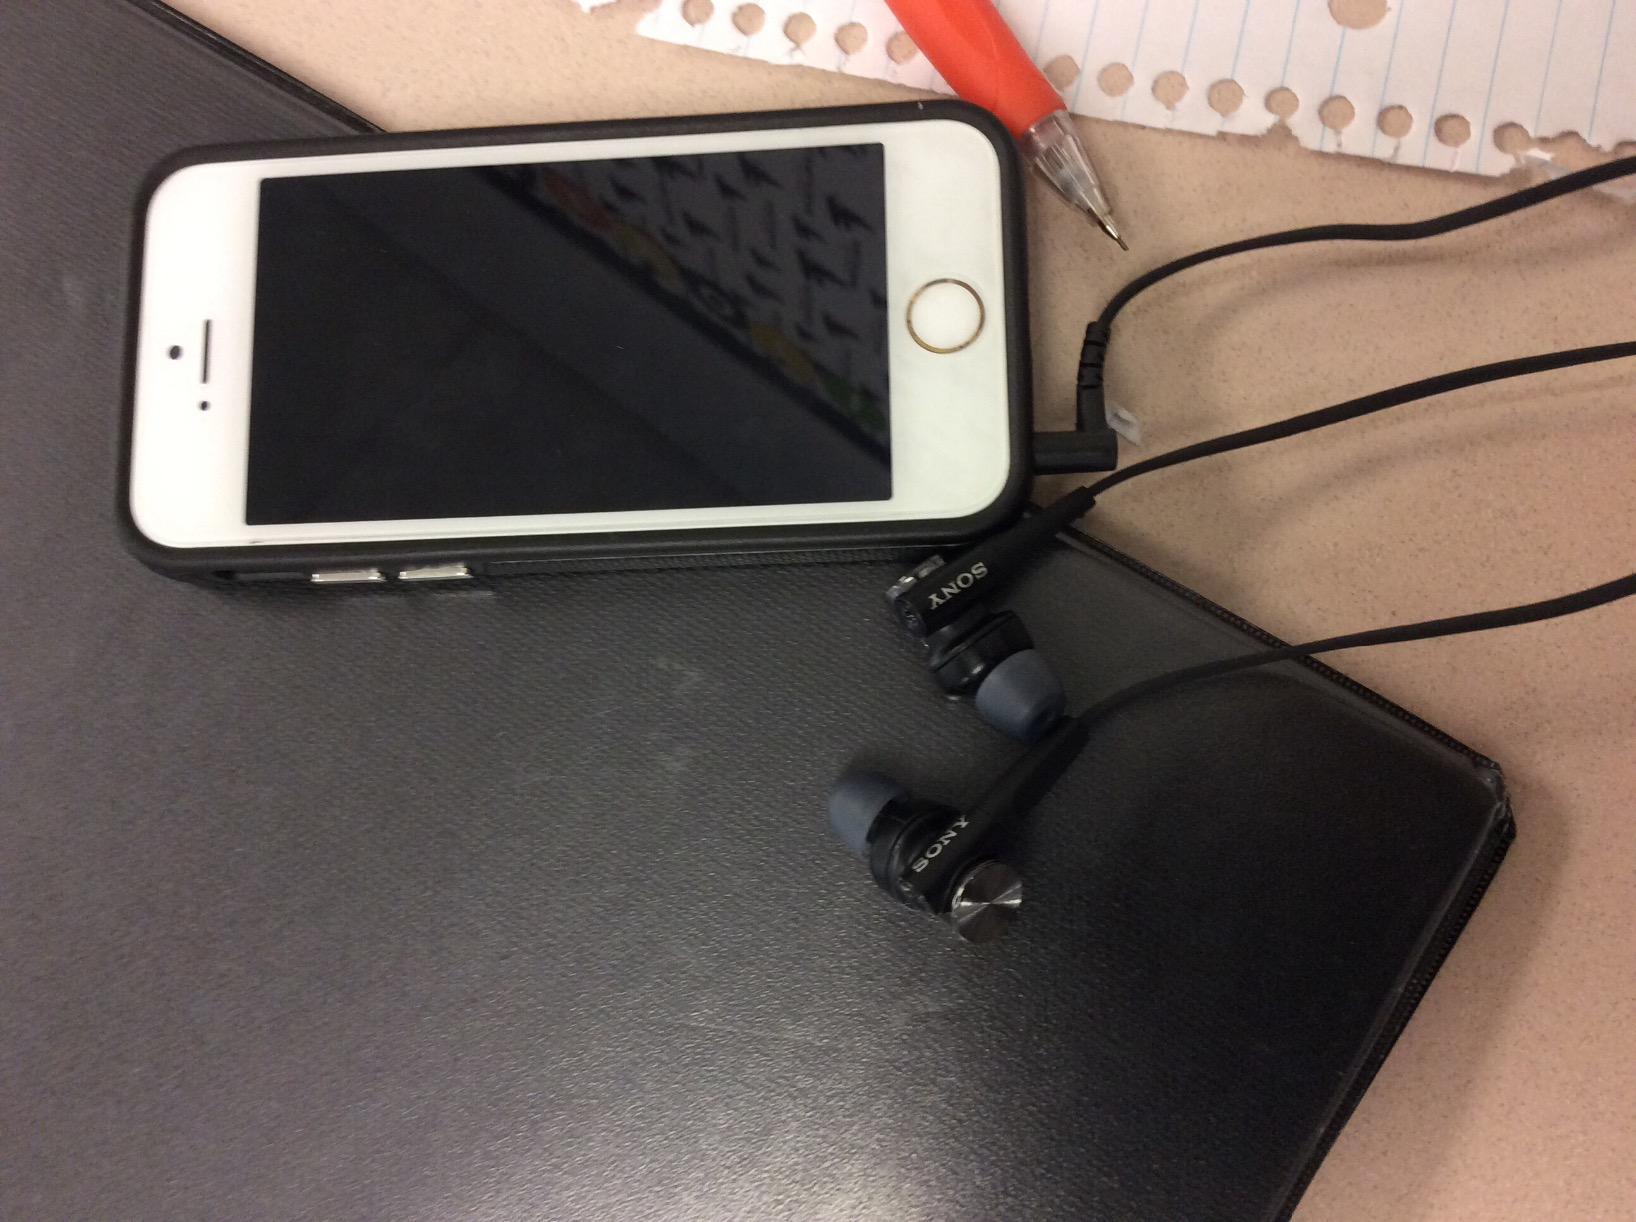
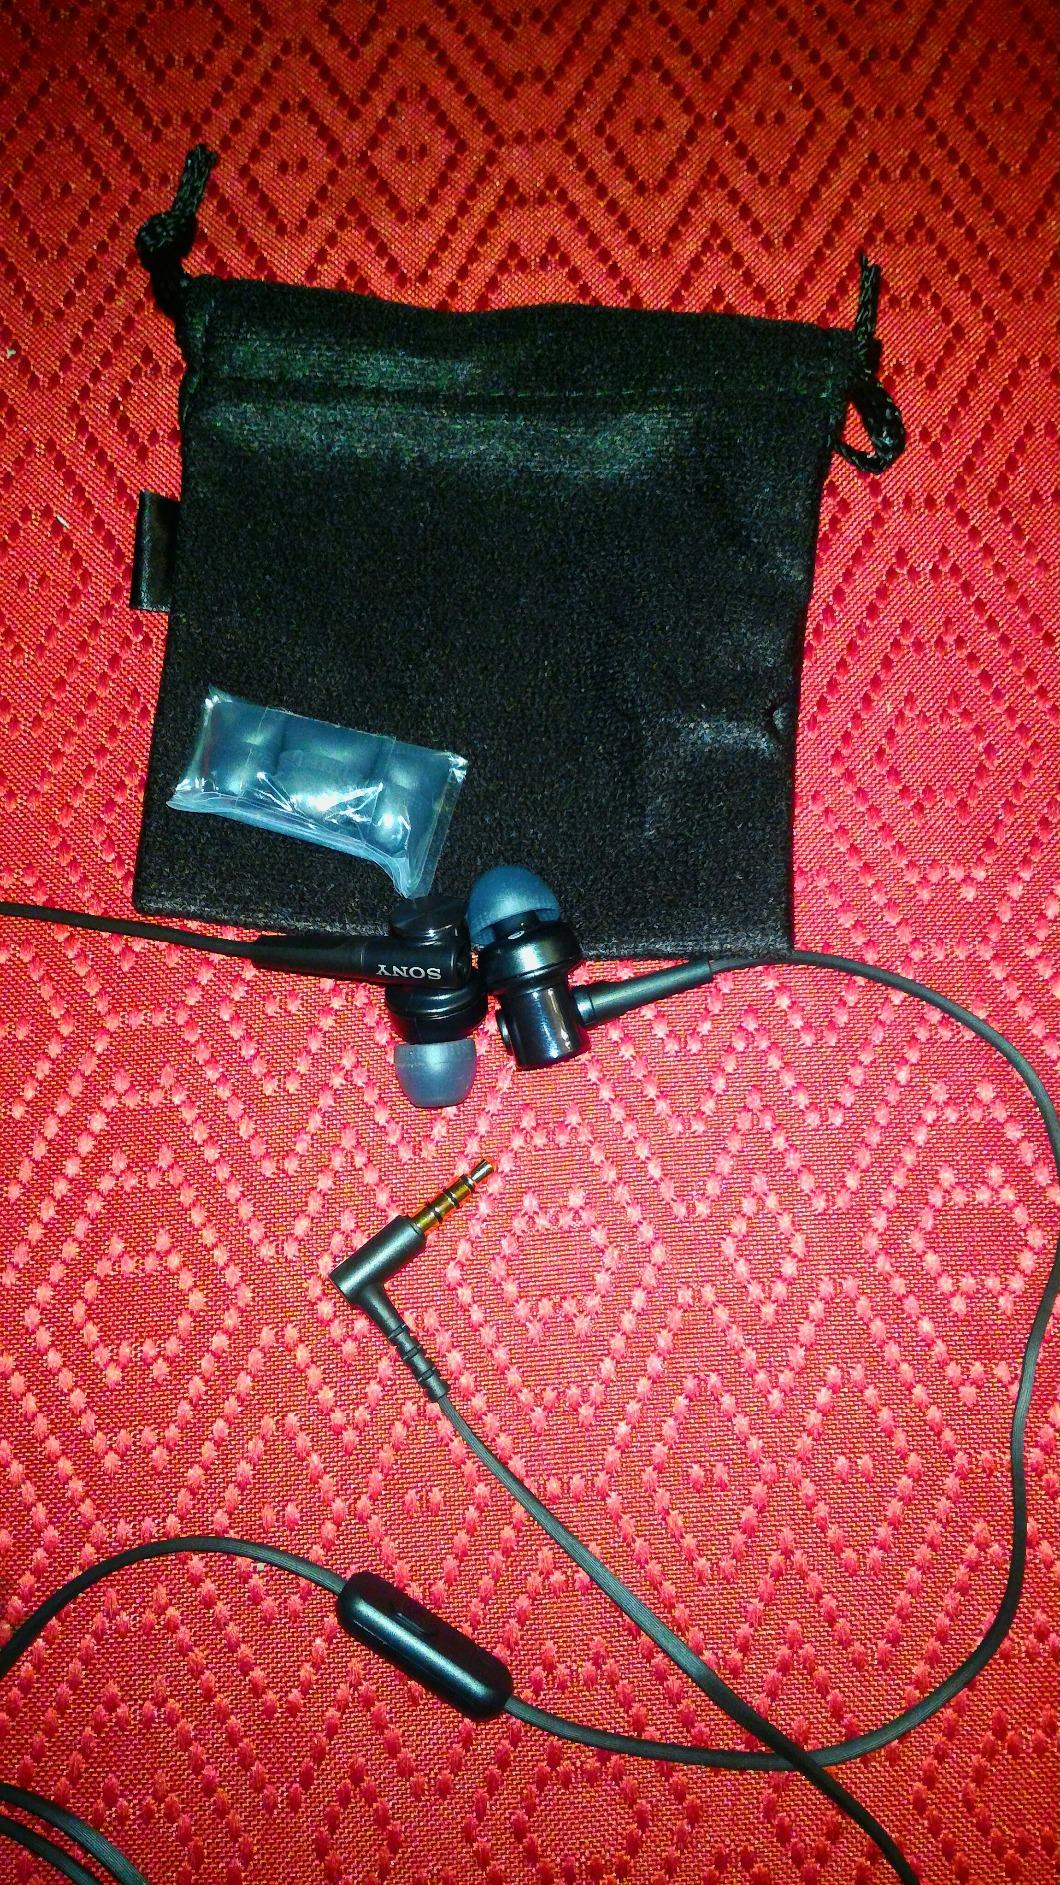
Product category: headphones
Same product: yes